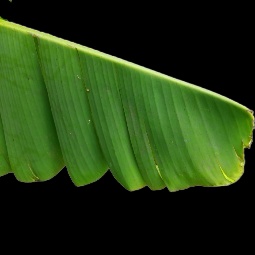
Label: Boron